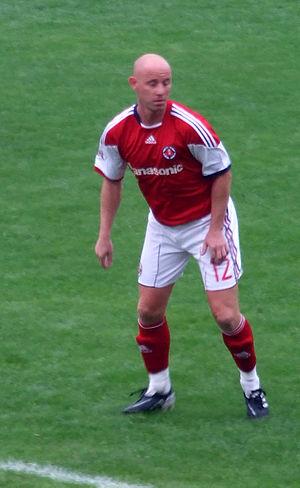
Nicholas Butt, surnommé Nicky « The Bird » Butt, est un footballeur international anglais né le 21 janvier 1975 à Manchester.